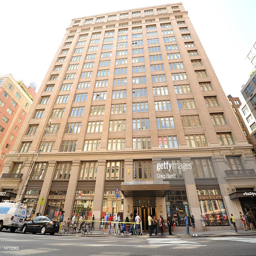
exterior views of apartment in the neighborhood .